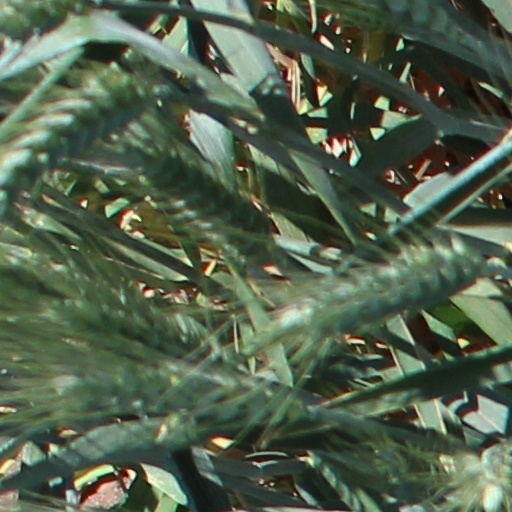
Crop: wheat